Torre de la Rosaleda

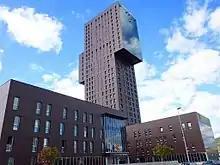
Torre de la Rosaleda

The Torre de la Rosaleda (Tower of the Rose Garden) is a 107-meter (351 ft) tall building in La Rosa District of the city of Ponferrada, Spain. It is the tallest building in the city of Ponferrada and all of Castile and León.